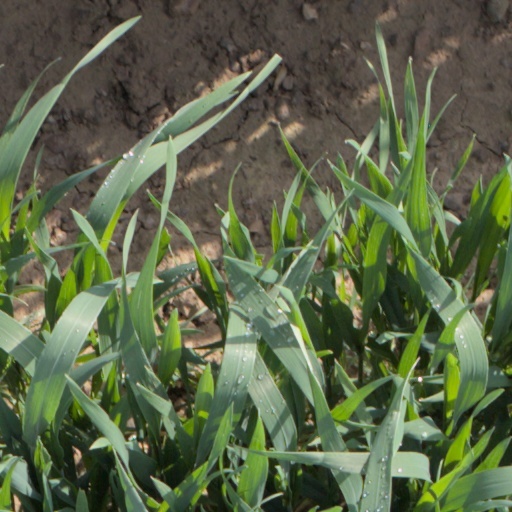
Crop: wheat